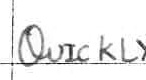
Label: quickly